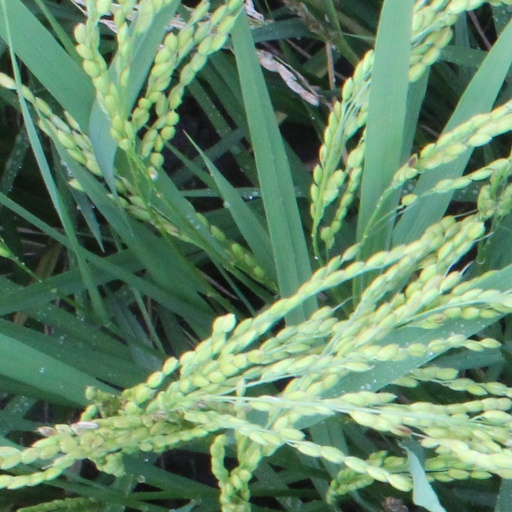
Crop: rice